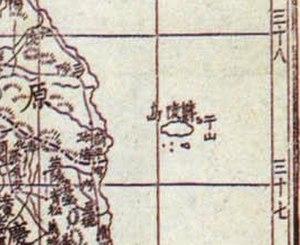
Les rochers Liancourt, également appelés Dokdo en coréen ou Takeshima en japonais, sont un petit groupe d'îlots situé en mer du Japon, contrôlés de facto par la Corée du Sud mais revendiqués par le Japon. Faisant l'objet d'un contentieux non résolu entre les deux pays, ils sont aujourd'hui rattachés par l'administration de la Corée du Sud à l'île d'Ulleungdo, distante de 87 km, dans la région du Gyeongsang du Nord, et par le Japon à la commune d'Okinoshima, dans l'archipel Oki, distant de 157 km, dans la préfecture de Shimane. Ces îlots ont été la cible de bombardements d’entraînement de l'armée américaine qui ont causé la mort de 30 pêcheurs le 8 juin 1948.
Usan-guk, ou État d'Usan, est un ancien État coréen qui a occupé Ulleungdo（鬱陵島）et les îles adjacentes pendant la période des Trois Royaumes de Corée. Selon le Samguk sagi, il a été conquis par le général du royaume de Silla Kim Isabu en 512. Il aurait utilisé des lions ou des tigres en bois pour intimider les habitants à se rendre.
Usan-do est un nom historique d'une île de la mer de l'Est décrite dans les documents coréens, qui faisait partie de l'ancien État d'Usan-guk, mais son identité exacte est disputée.